Question: Please indicate a possible affordance area of cup that can be used for containing
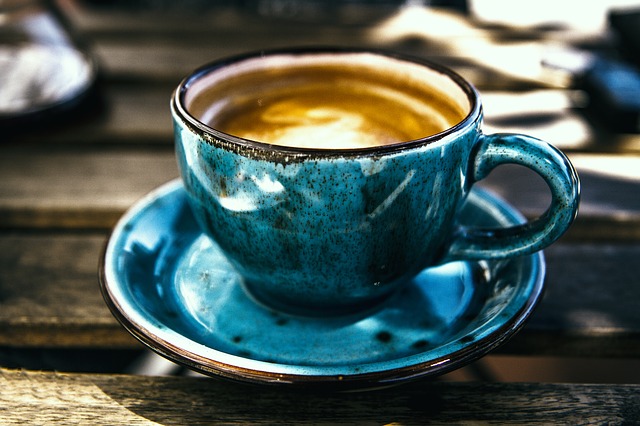
Answer: [167.5, 45, 488.5, 207]